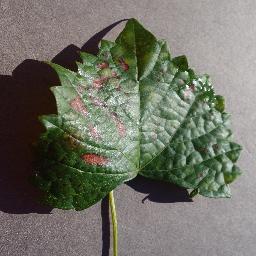
Label: Grape___Esca_(Black_Measles)